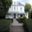
Label: house